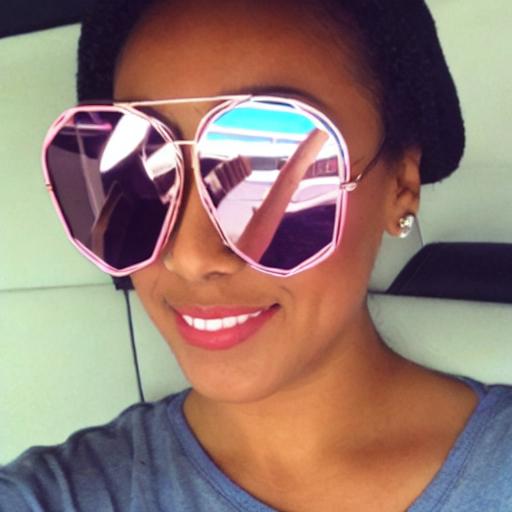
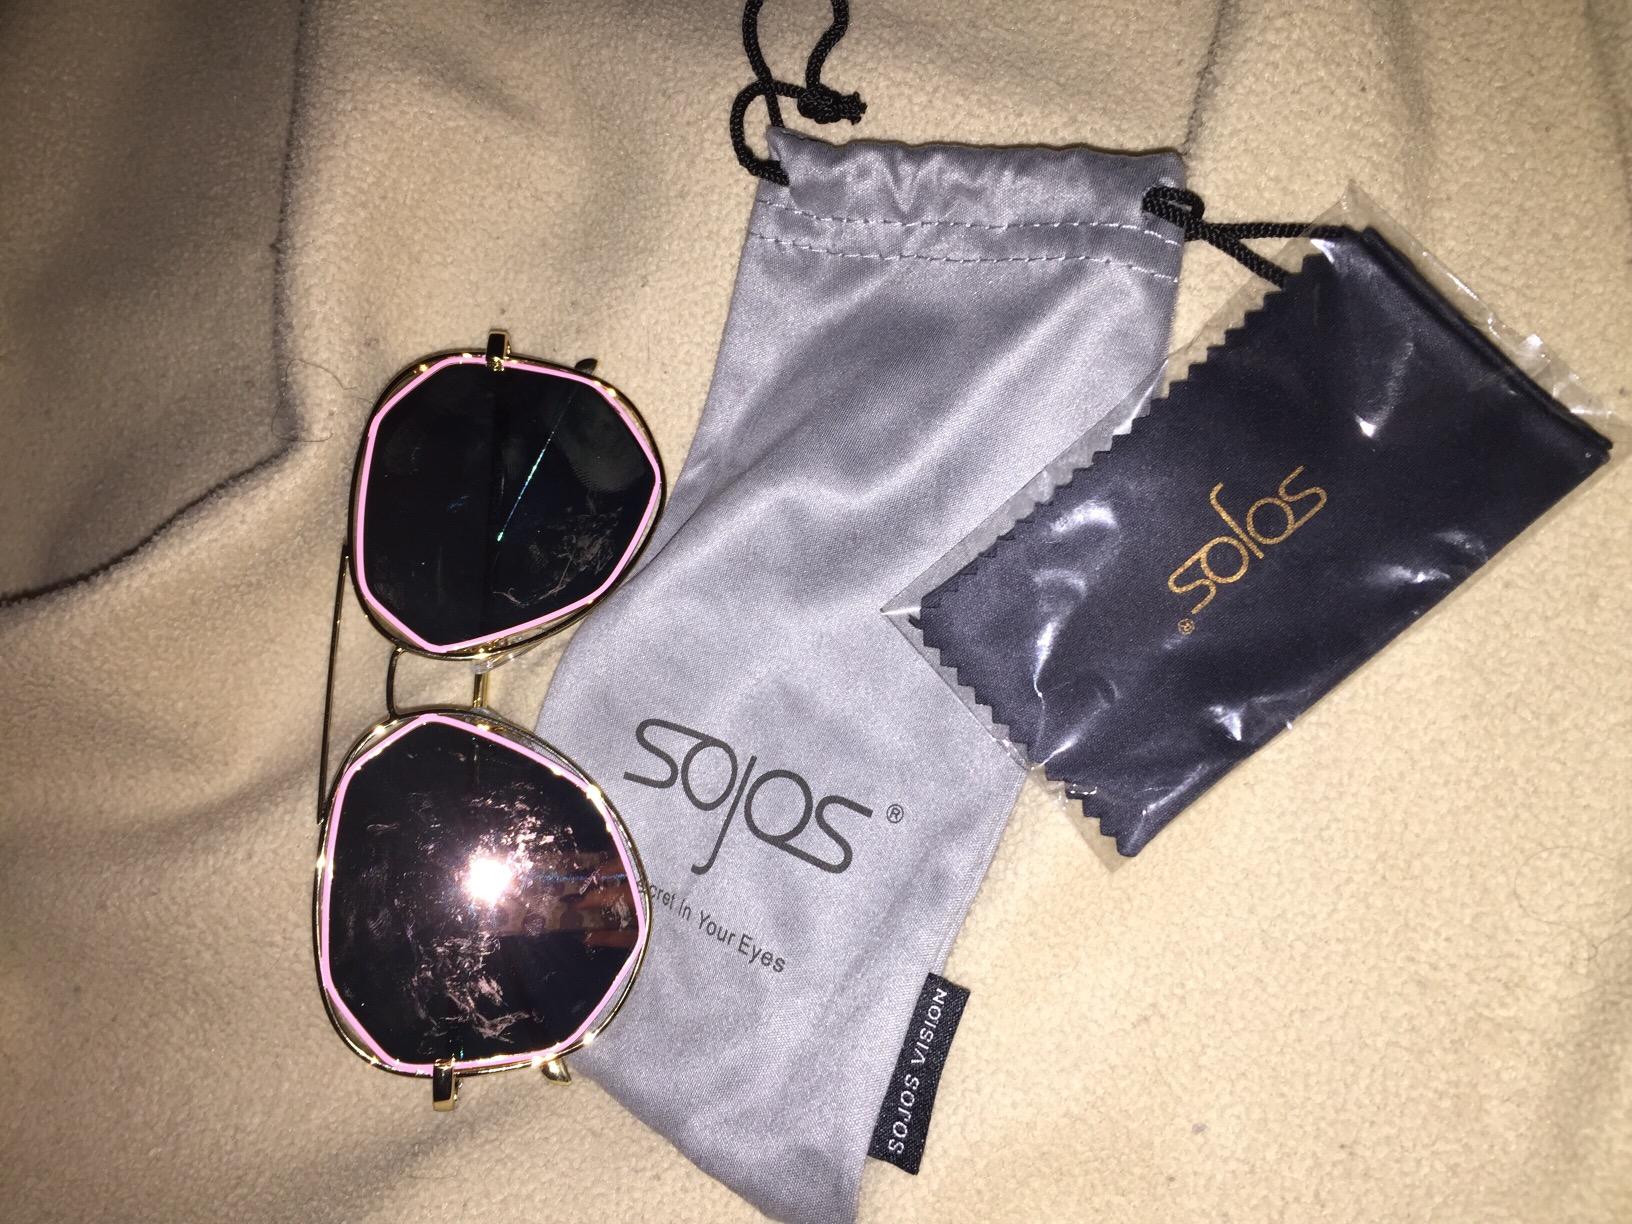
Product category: accessories_sunglasses
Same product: no